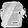
Label: Bag